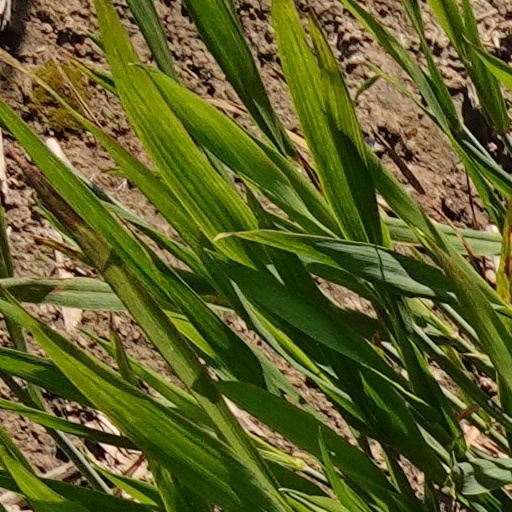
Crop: wheat